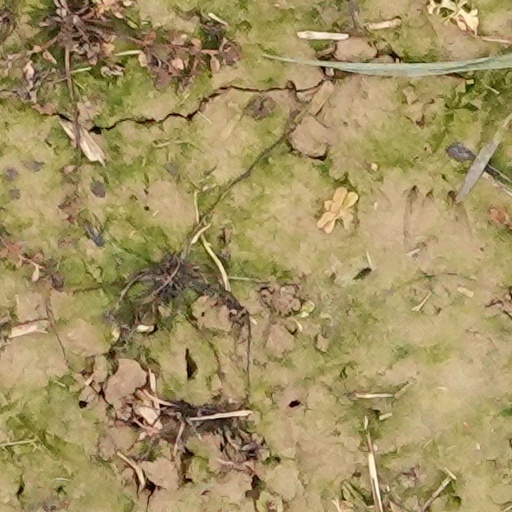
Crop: wheat